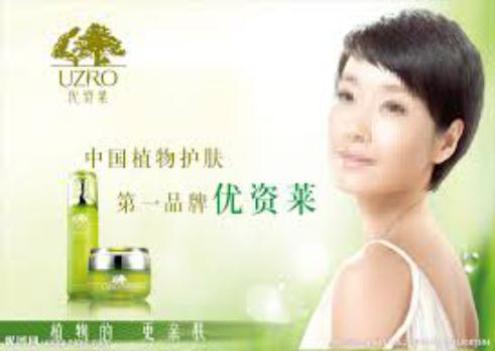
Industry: Necessities